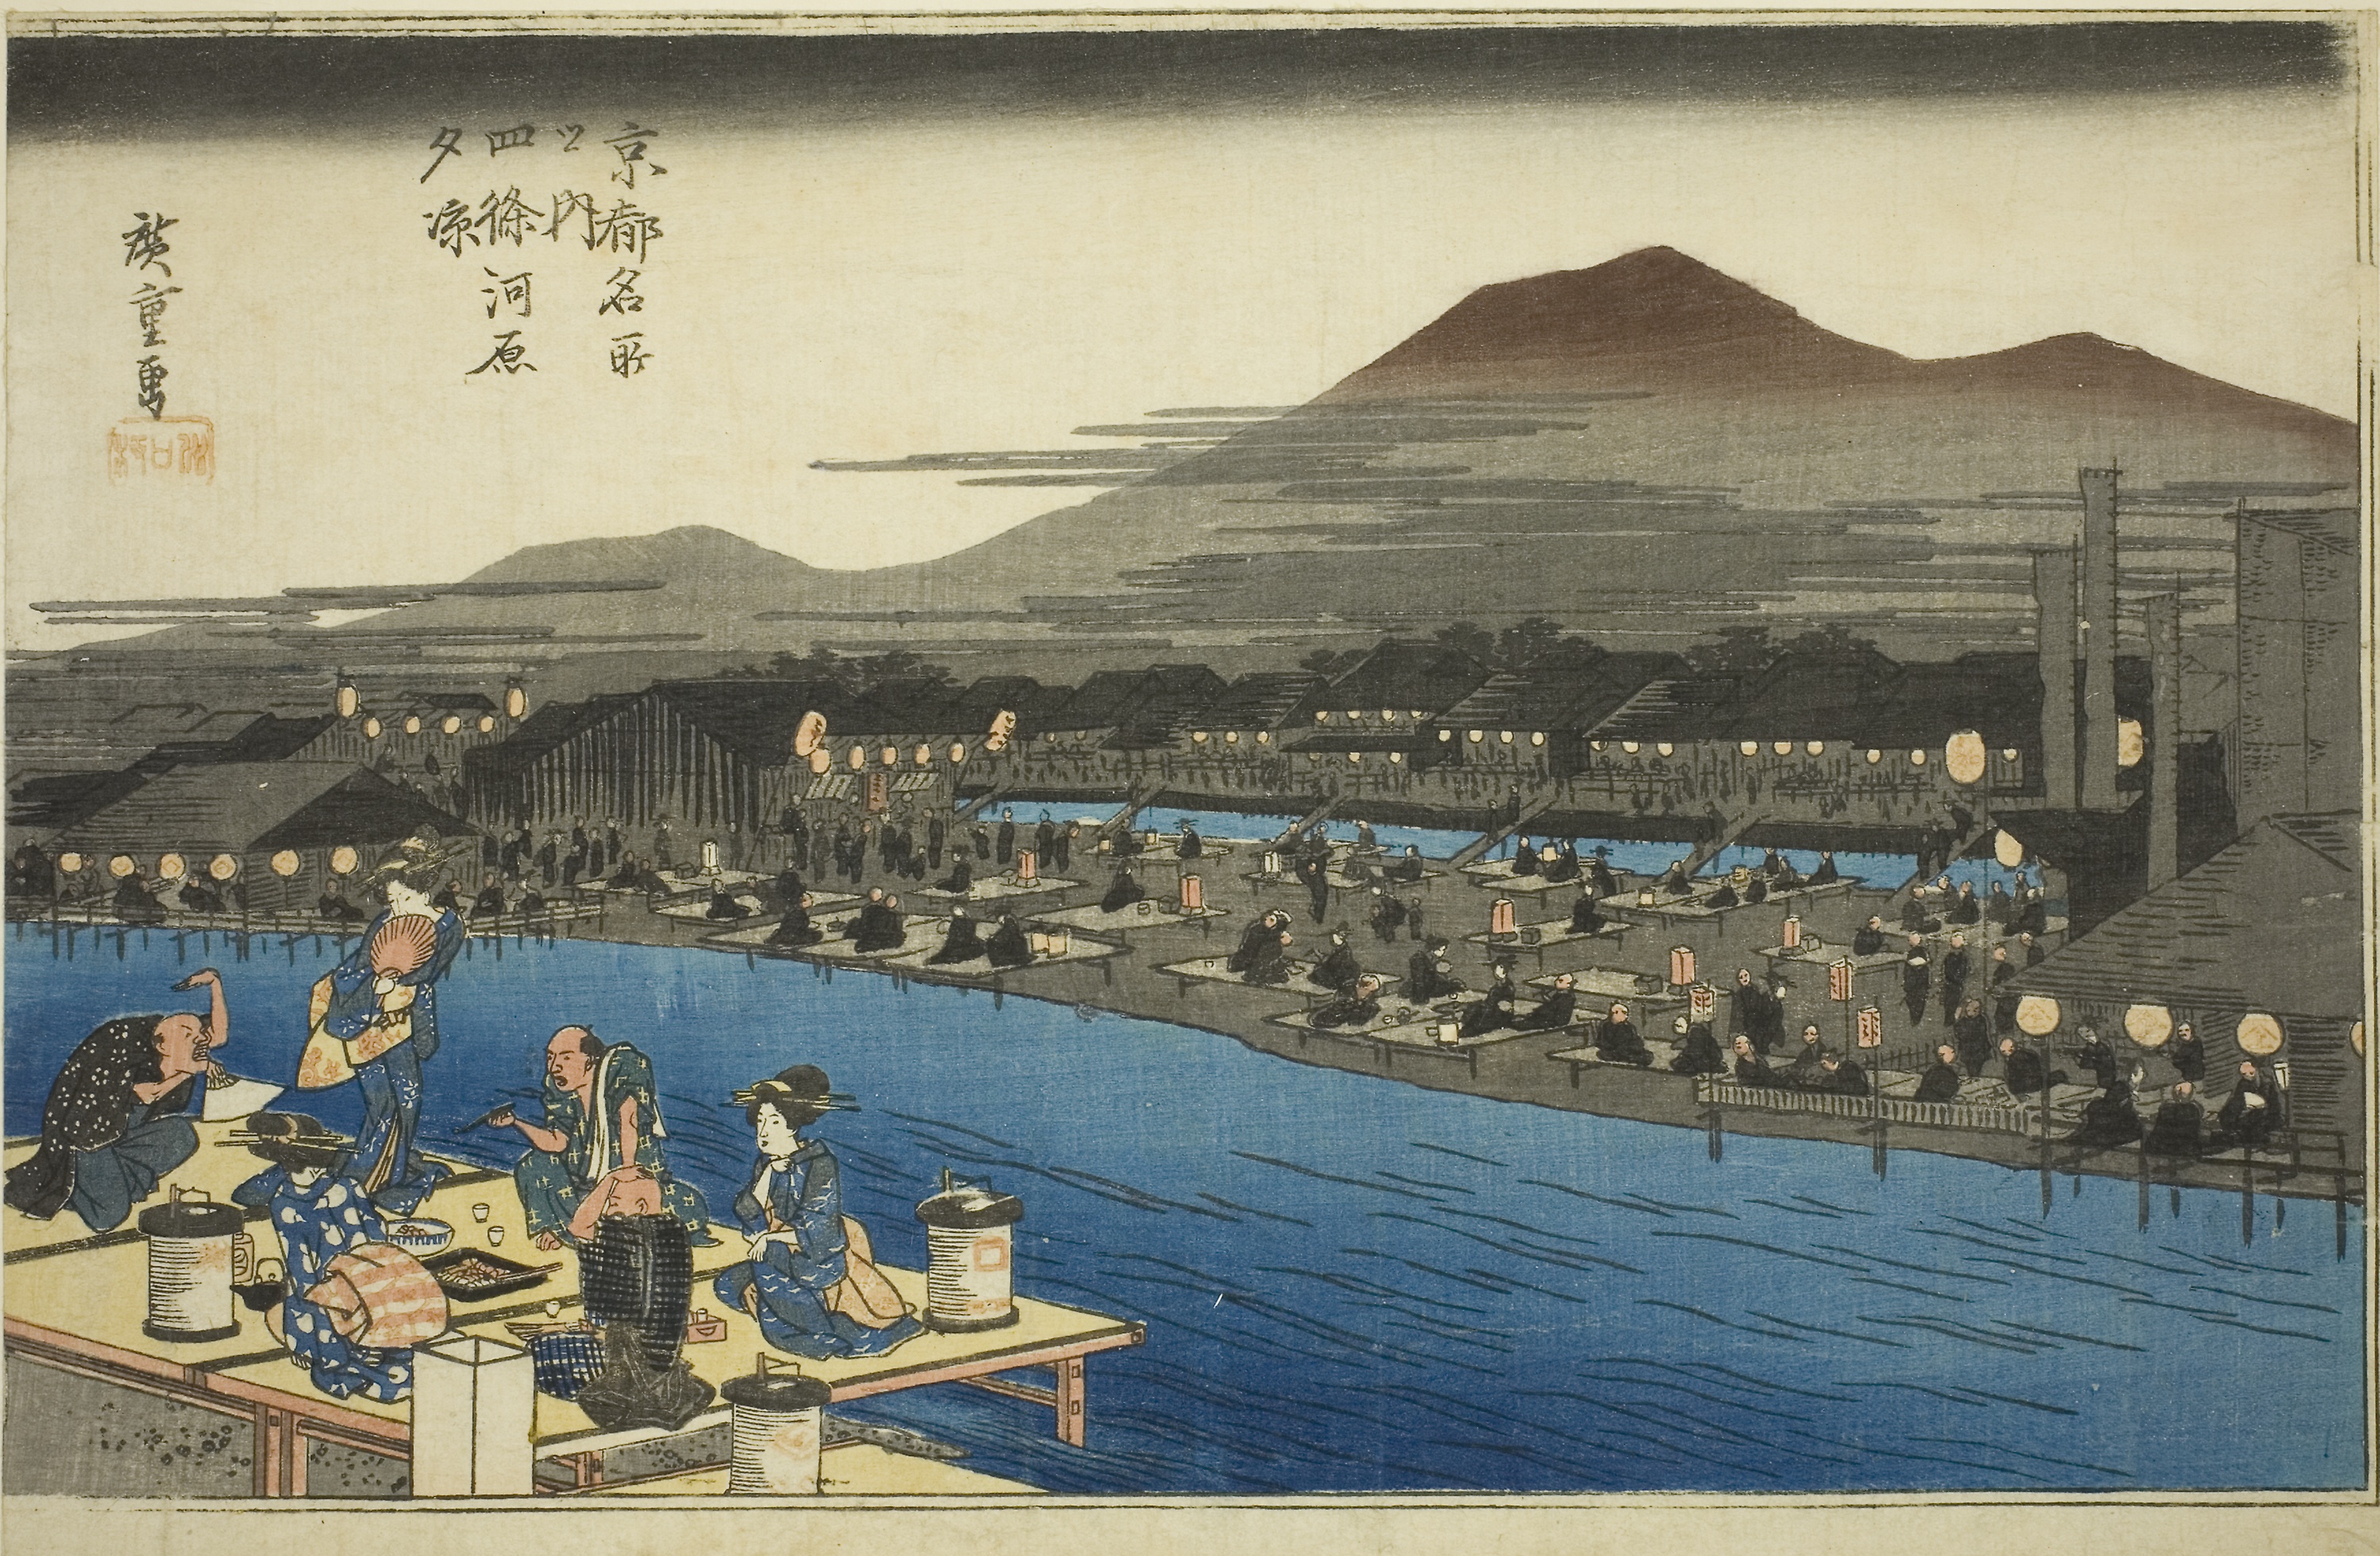
history, paper product, recreation, games, tourism, illustration, art